Sigma Orionis

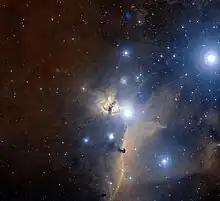
σ Orionis (lower right) and the Horsehead Nebula. The brighter stars are Alnitak and Alnilam.

σ Orionis is a naked eye star at the eastern end of Orion's Belt, and has been known since antiquity, but it was not included in Ptolemy's Almagest. It was referred to by Al Sufi, but not formally listed in his catalogue. In more modern times, it was measured by Tycho Brahe and included in his catalogue. In Kepler's extension it is described as "Quae ultimam baltei praecedit ad austr." (preceding the outermost of the belt, to the south). It was then recorded by Johann Bayer in his Uranometria as a single star with the Greek letter σ (sigma). He described it as "in enſe, prima" (in the sword, first). It was also given the Flamsteed designation 48.